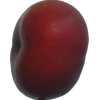
Label: nectarine_flat